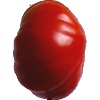
Label: Tomato 3